John Alexander Jackson

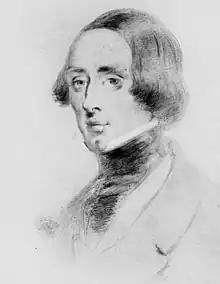

John Alexander Jackson (1809 – 25 May 1885) was a public servant, colonial agent in pre-Federation Australia and Treasurer of South Australia.